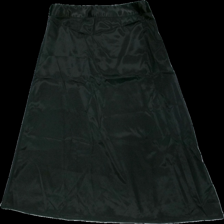
View: front
Type: Skirt
Category: Ladies
Brand: Na-Kd
Colors: Black
Material: 100% poly
Cut: Regular
Size: 36
Season: All
Price range: 50-100
Recommended usage: Reuse